Jay Mariotti

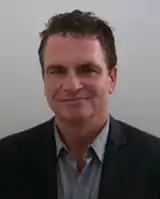

Jay Mariotti (born June 22, 1959) is an American sports journalist and commentator who currently hosts the sports-related podcast "Unmuted". He previously spent 17 years as a "Chicago Sun-Times" columnist and eight years as a regular panelist on the ESPN sports-talk program "Around the Horn".